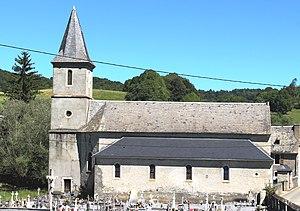
Église Saint-Vincent de Labastide (Hautes-Pyrénées)
La liste des églises des Hautes-Pyrénées recense de manière exhaustive les églises situées dans le département français des Hautes-Pyrénées.
Labastide est une commune française située dans le département des Hautes-Pyrénées, en région Occitanie.